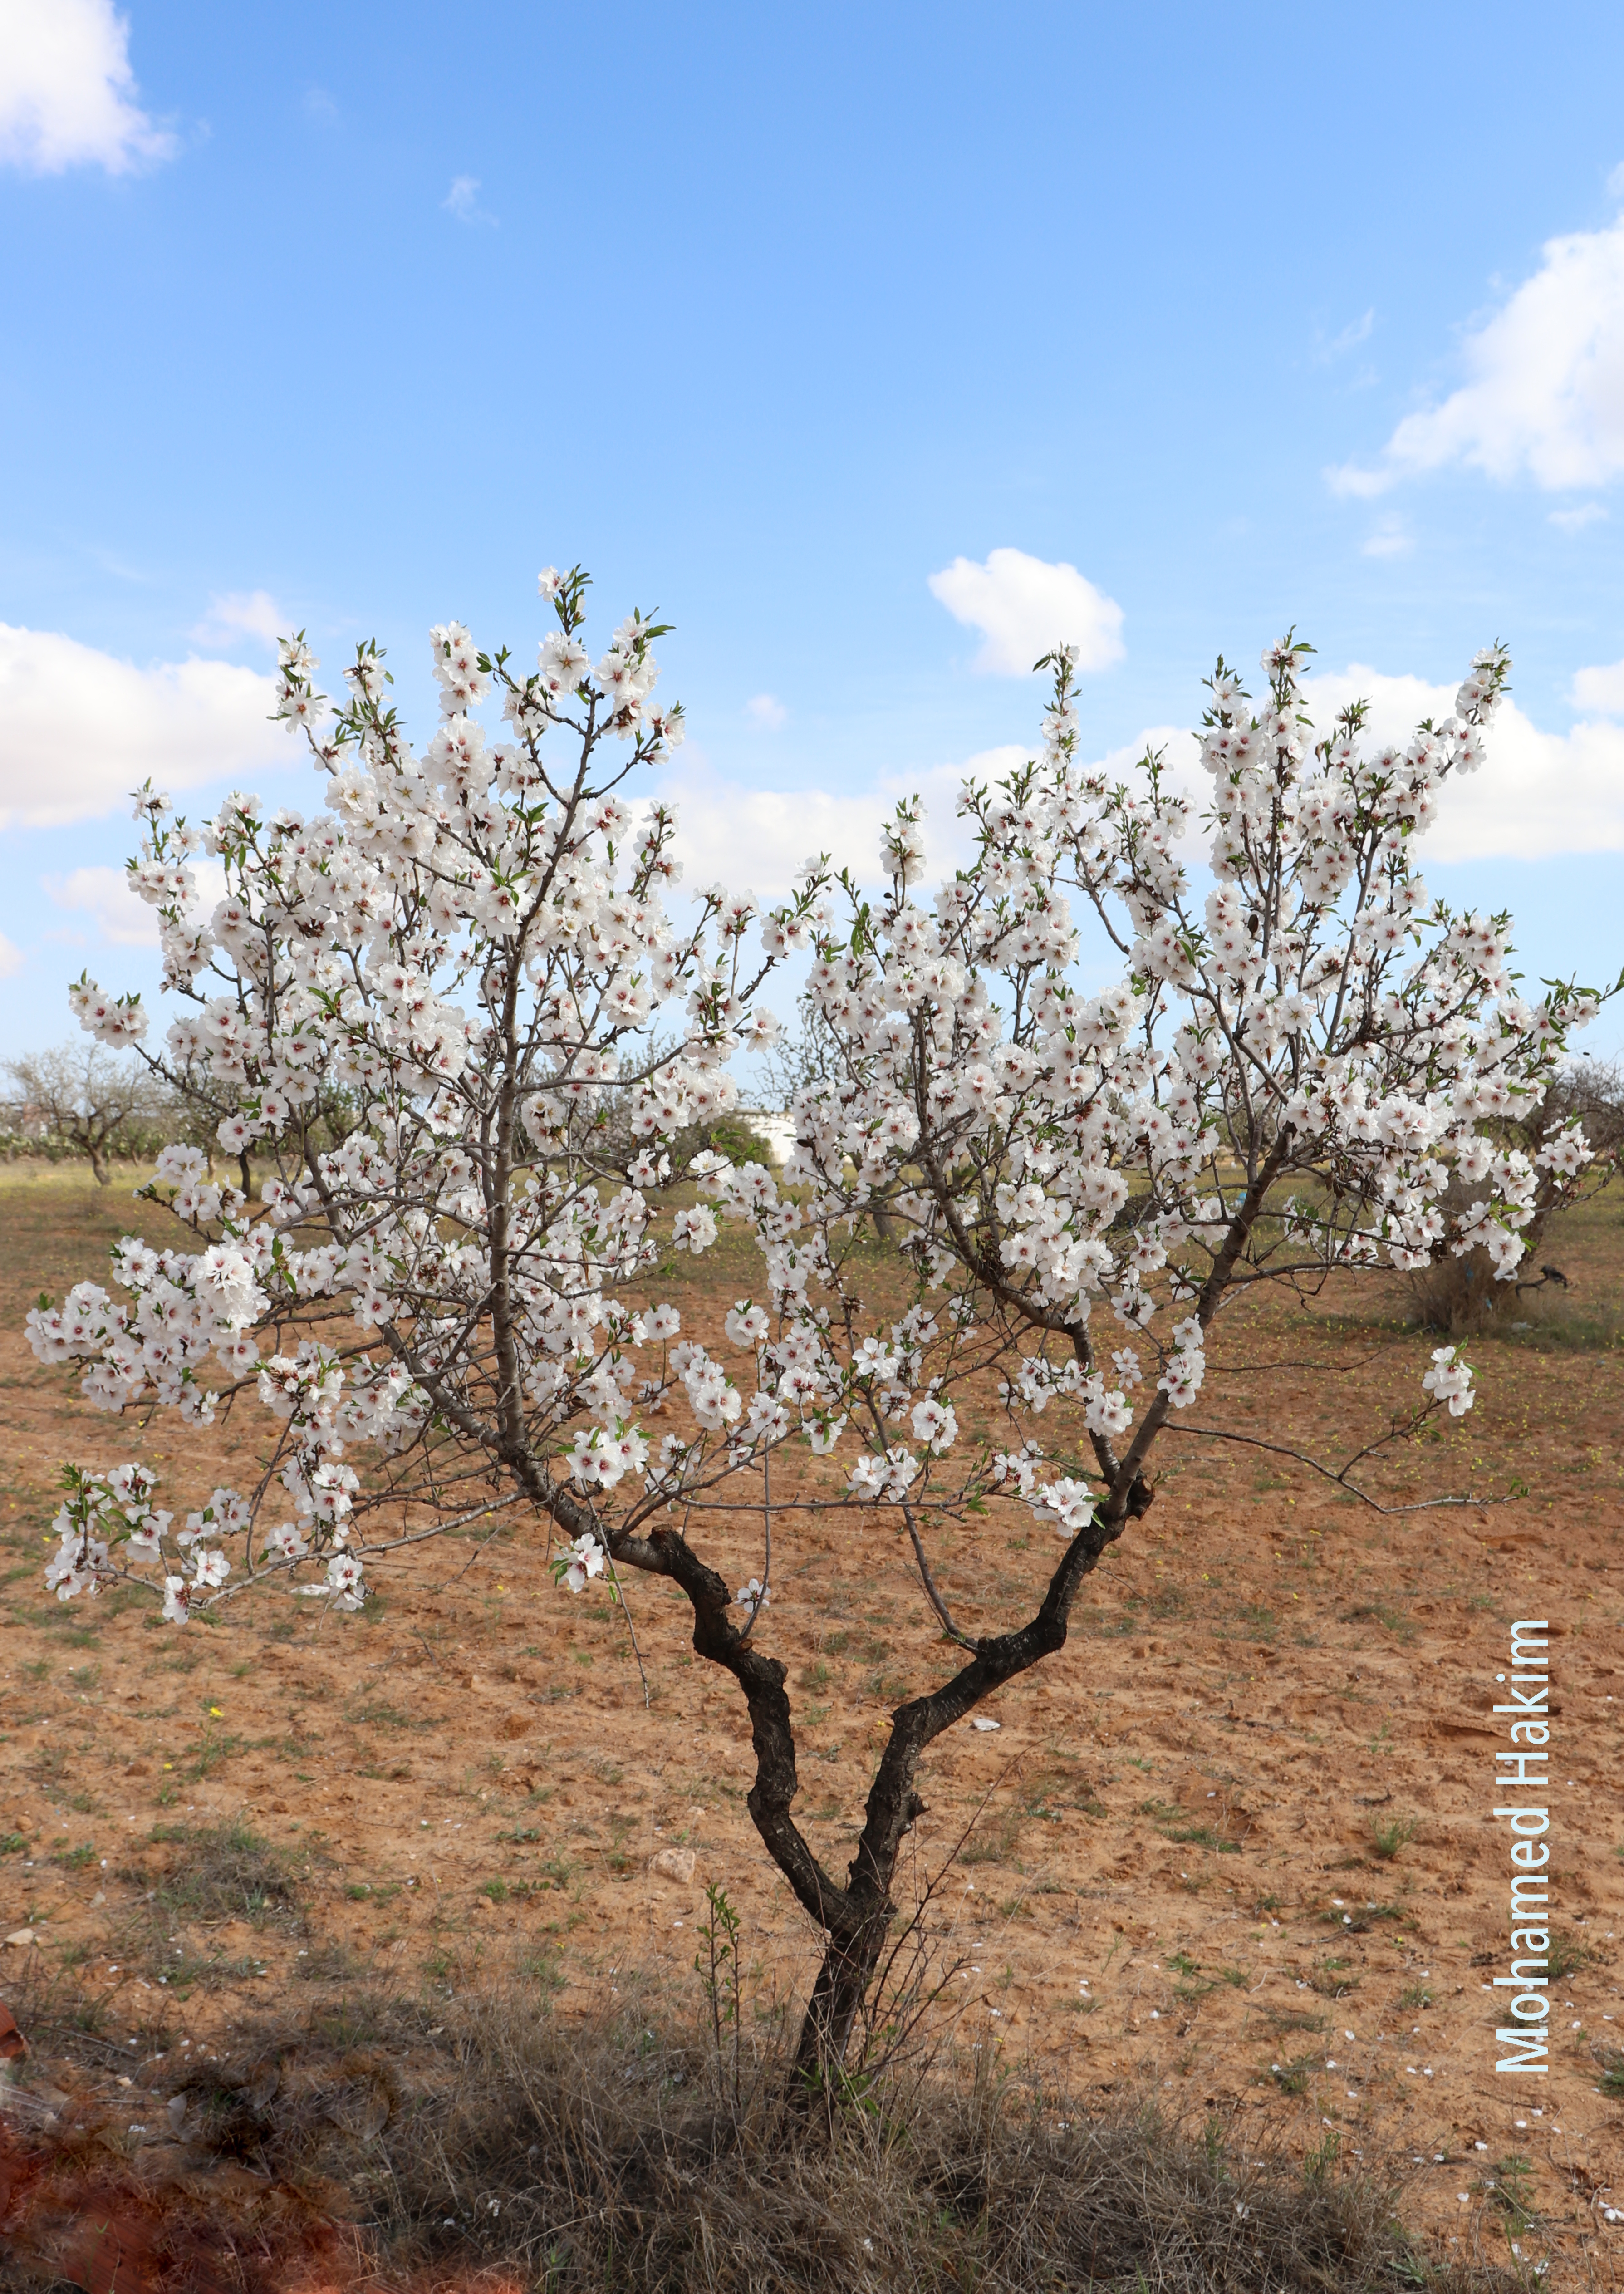
flowers, flower, beauty, beautiful, nature, bee, plant, petal, terrestrial plant, flowering plant, tree, cloud, sky, plant community, natural landscape, wood, twig, branch, woody plant, trunk, landscape, grass, plain, blossom, Tints and shades, shrub, grassland, cumulus, horizon, deciduous, field, prairie, winter, soil, wildflower, rock, chaparral, pasture, plant stem, wildlife, shrubland, steppe, woodland, forest, savanna, autumn, tundra, frost, prunus